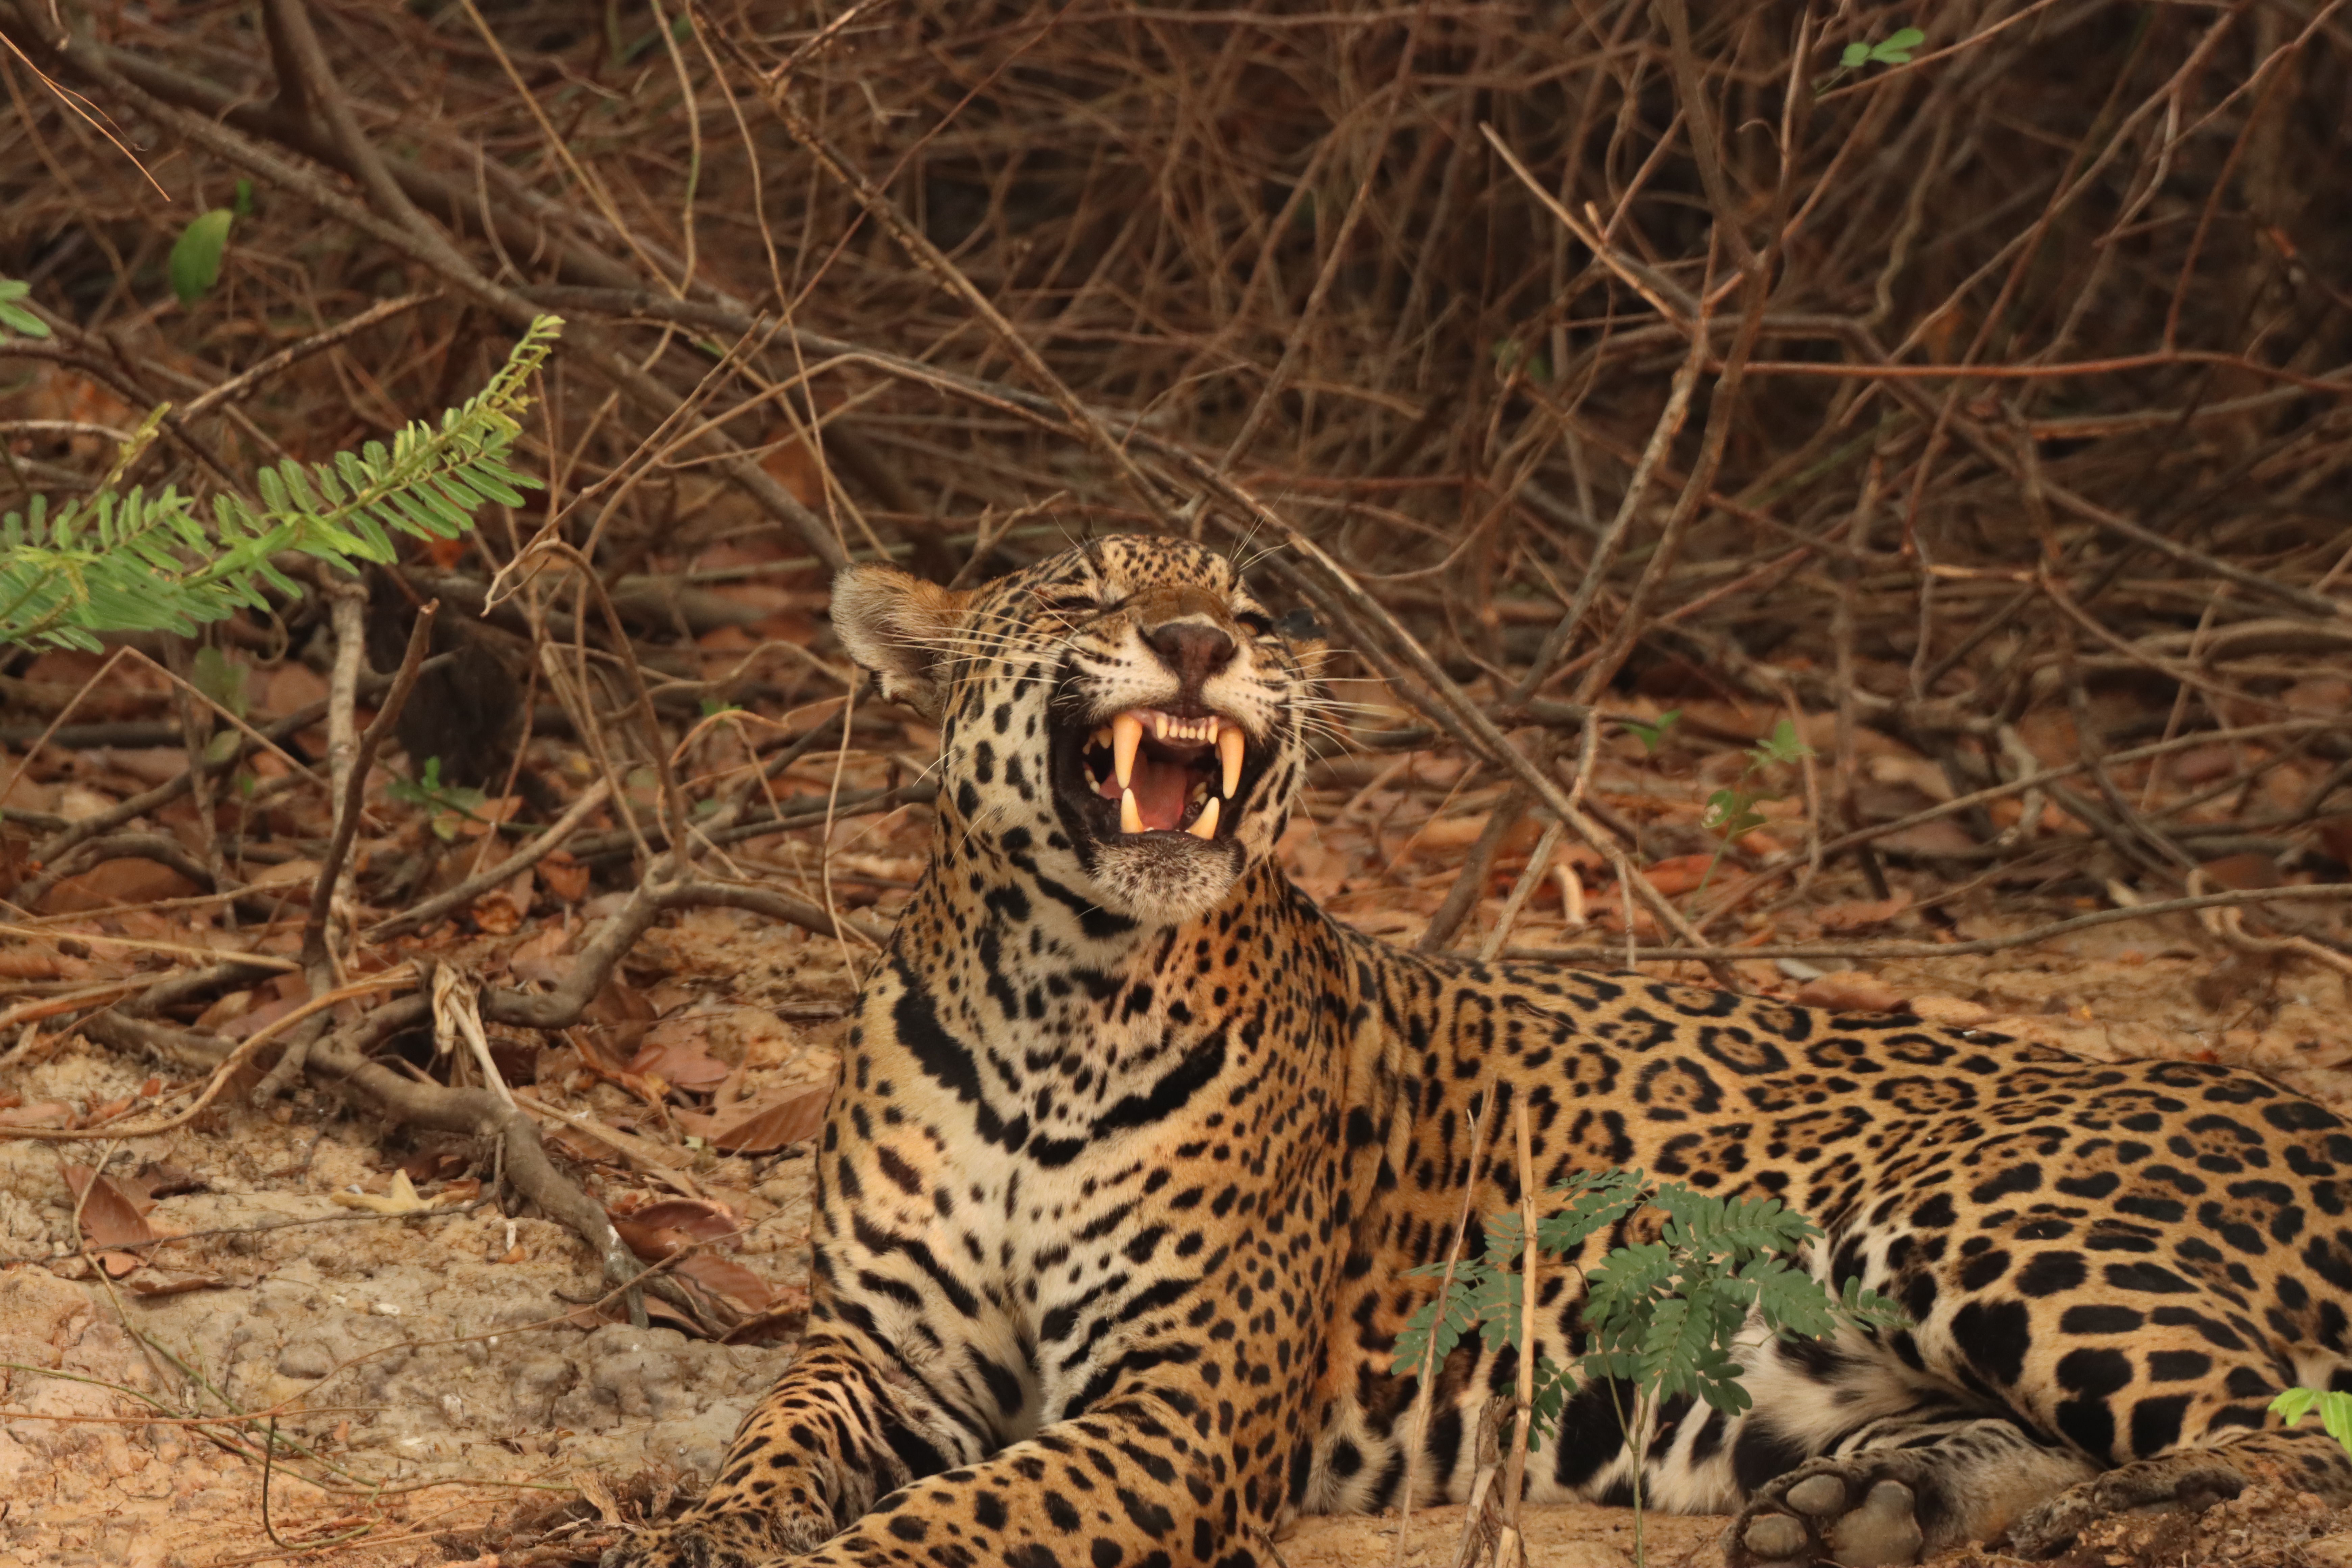
Jaguar: Pyte